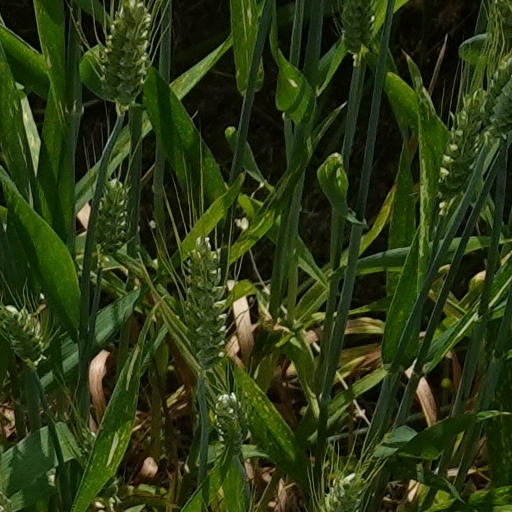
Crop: wheat